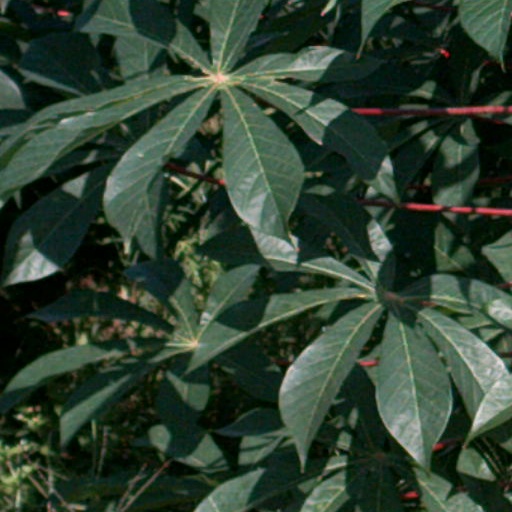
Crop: cassava